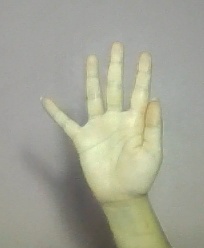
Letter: sheen